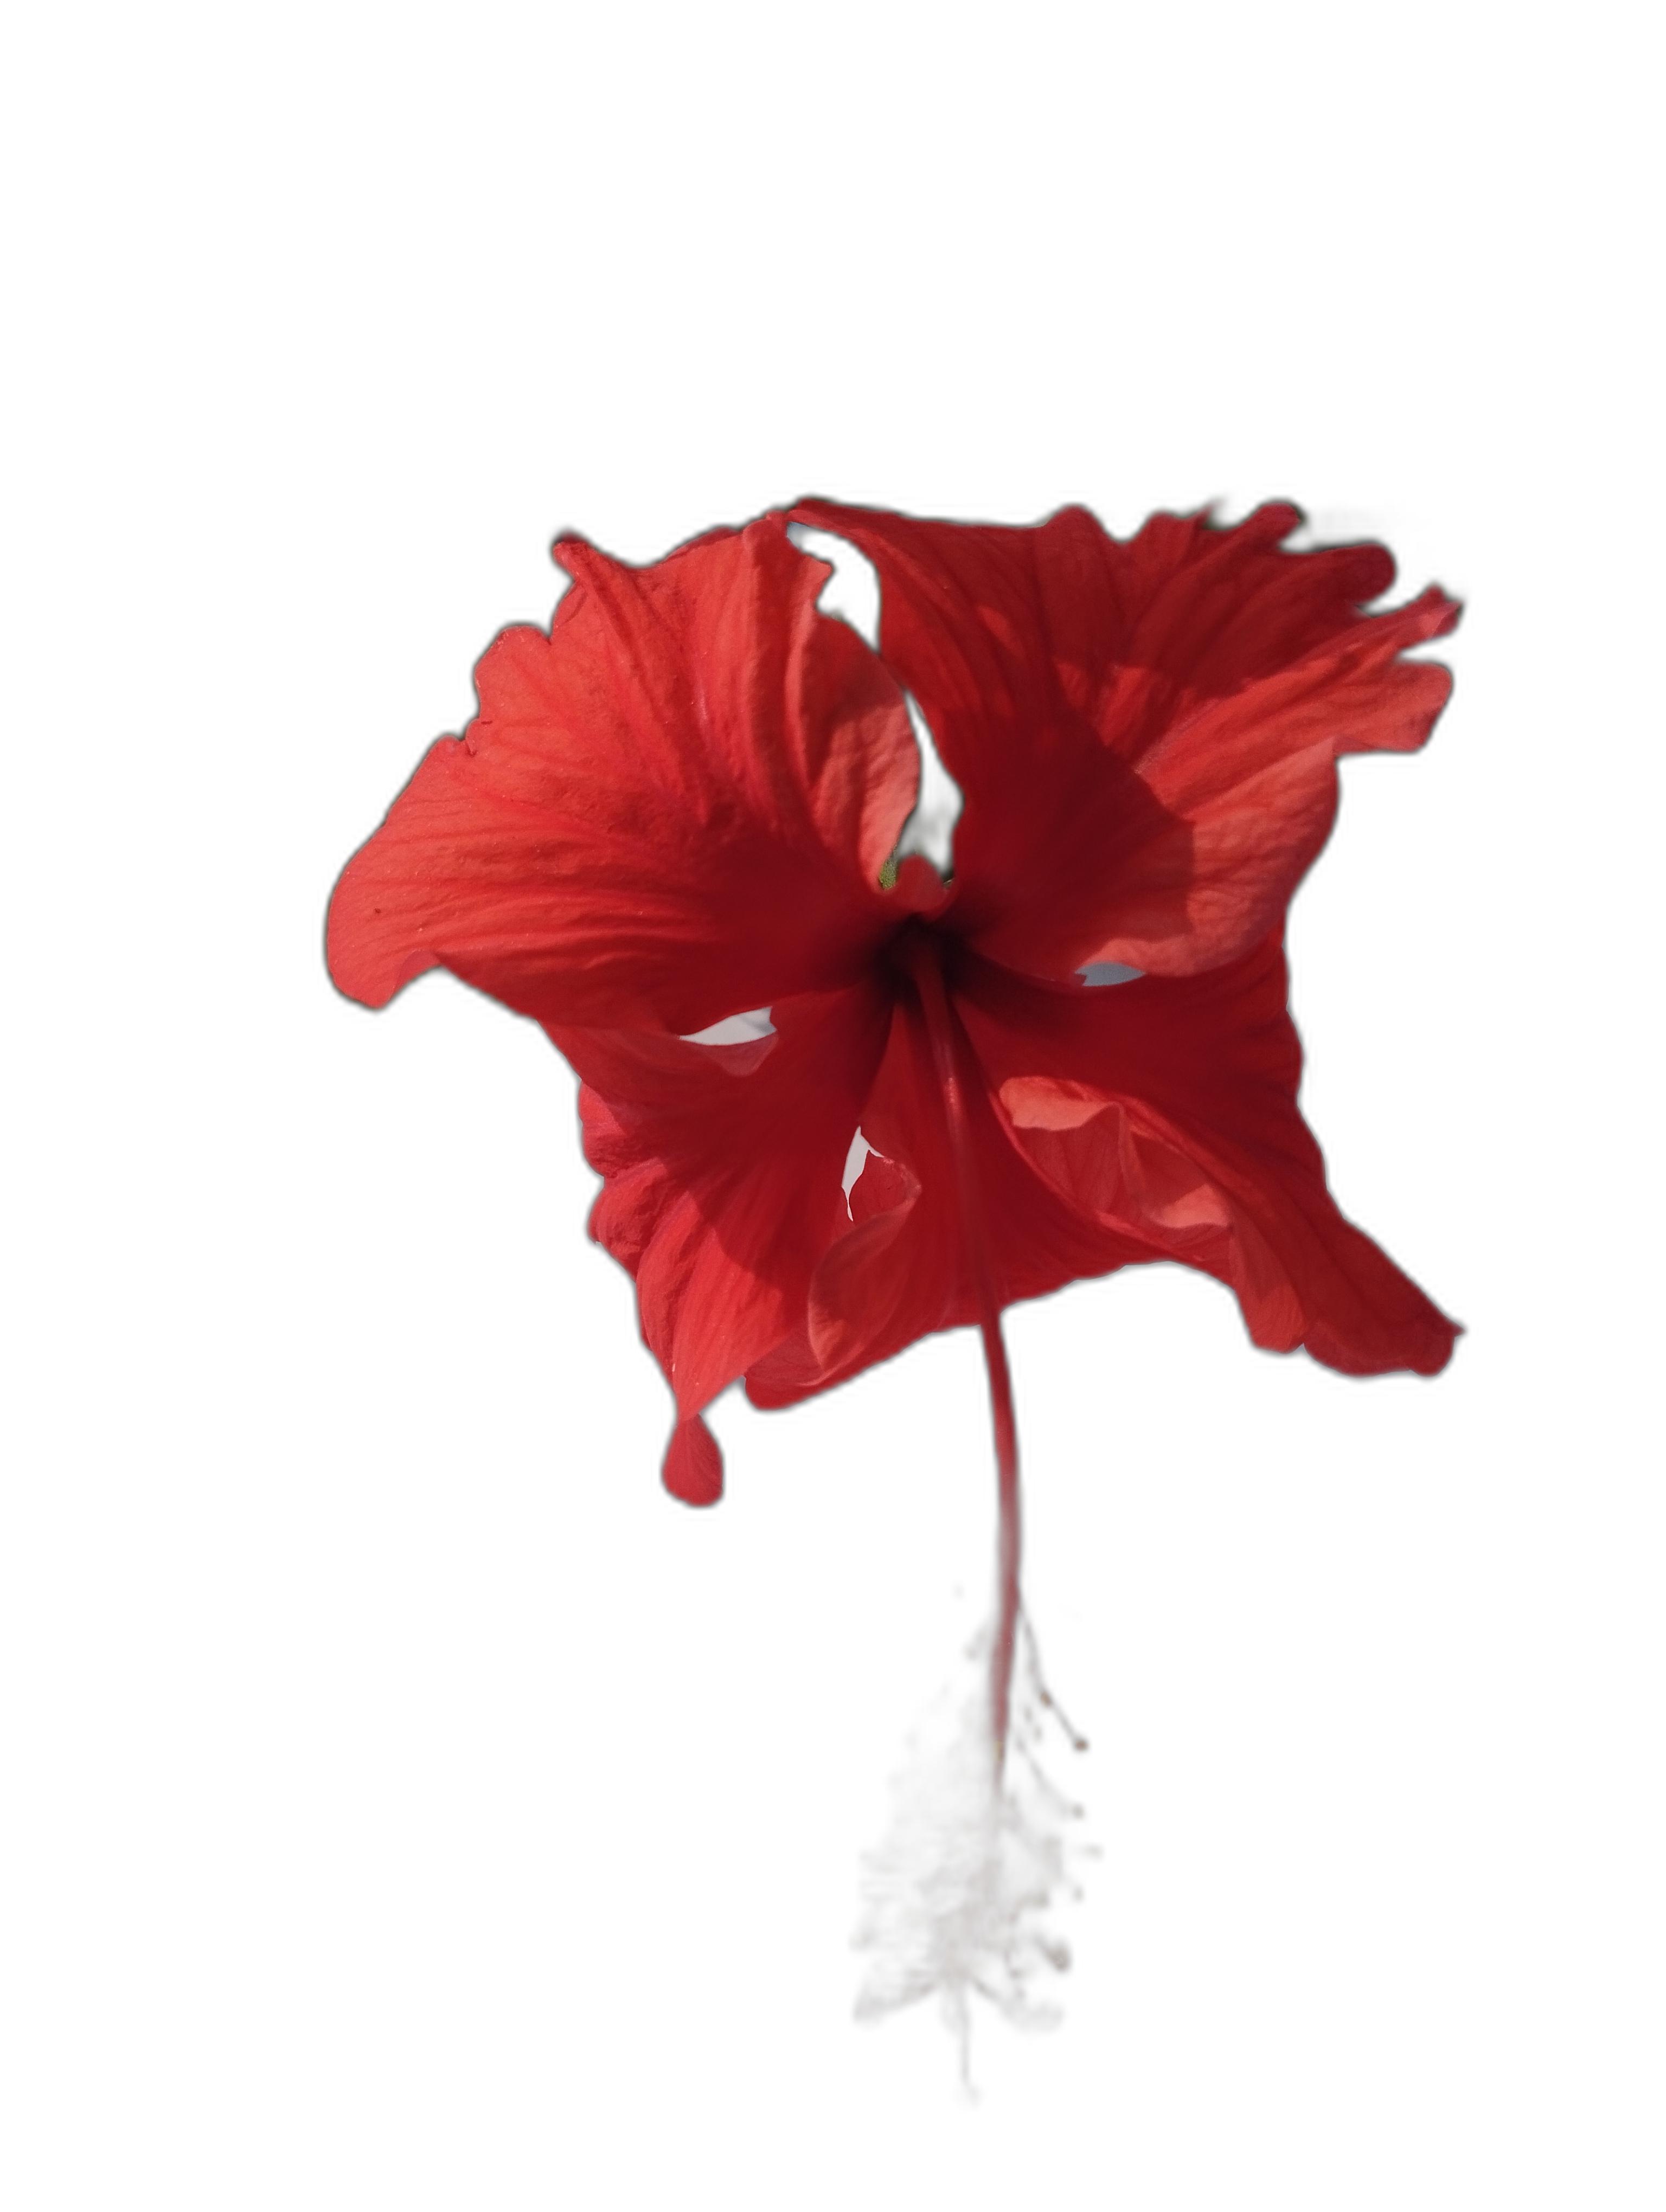
Label: Hibiscus